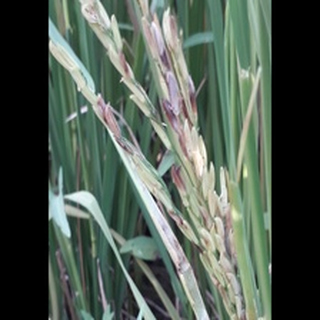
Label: diseased_rice